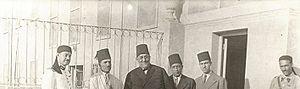
Abdelaziz Thaalbi avec Bourguiba
Le Destour est un parti politique tunisien fondé en 1920 et dont le but est de libérer la Tunisie du protectorat français.
Le protectorat français de Tunisie est institué par le traité du Bardo du 12 mai 1881 au terme d’une rapide conquête militaire. La souveraineté tunisienne est réduite à néant dès 1883, le bey se contentant de signer les décrets et lois préparés par le résident général de France en Tunisie. Si l’administration tunisienne au niveau local reste en place, elle se contente de faire le lien entre la population tunisienne et les nouvelles administrations mises en place sur le modèle de ce qui existe en France. Le budget du gouvernement tunisien est rapidement assaini ce qui permet de lancer de multiples programmes de constructions d’infrastructures qui transforment complètement le pays avant tout au profit des colons, en majorité italiens dont le nombre augmente rapidement. Toute une législation foncière est mise en place permettant l'acquisition ou la confiscation de terres afin de créer des lots de colonisation revendus aux colons français qui s'approprient ainsi les meilleures surfaces cultivables.